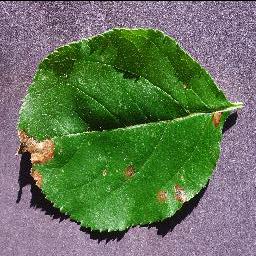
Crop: apple
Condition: black_rot